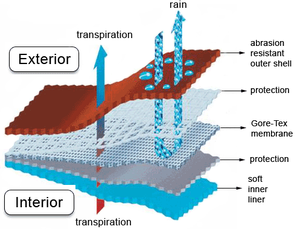
Gore-Tex
Illustrationen viser en af lag opbygget vind- og vandtæt jakke, hvori indgår en membran af Gore-Tex.
Gore-Tex® er et varemærke for et vandtæt og åndbart materiale, som især bruges til regntøj og vandtæt fodbeklædning. Bruges også til implantater i kirurgisk sammenhæng og inden for rumfart.